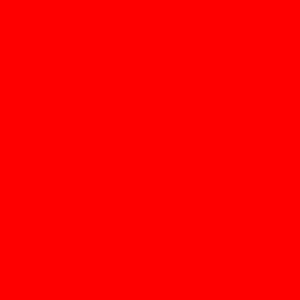
Qualia
Opfattelsen af farven rød er den kanoniske quale.
"Qualia kan mest enkelt defineres som hvordan det føles at have en oplevelse. Udtrykket ""quale"" findes i Max Schelers Der formalismus in der Ethik und die Materiale Werteethik fra 1921. Begrebet blev introduceret på engelsk af den amerikanske filosof Clarence Lewis i 1929. Begrebet diskuteres ofte i forbindelse med sjæl-legeme problemet